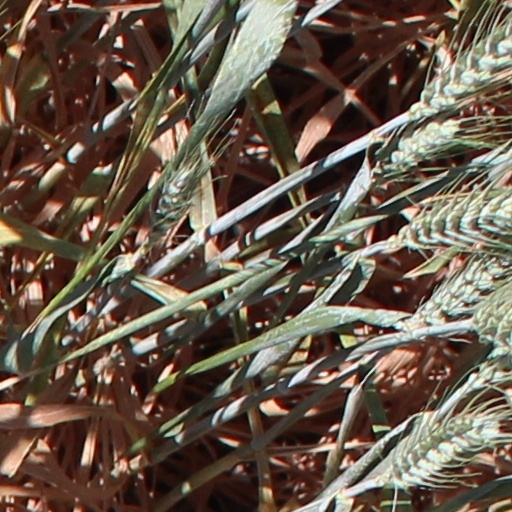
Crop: wheat